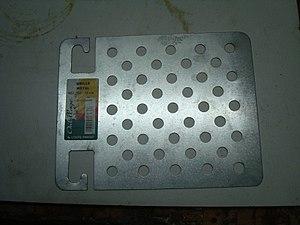
Tôle perforée obtenue par poinçonnage.
Le poinçonnage est, selon le corps de métier, une marque ou poinçon laissés sur un objet ou une perforation occasionnée par une poinçonneuse.